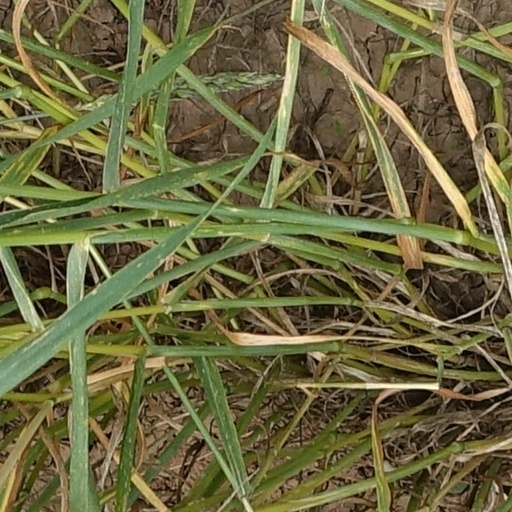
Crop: wheat